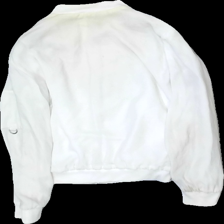
View: back
Type: Jacket
Category: Ladies
Brand: Zara
Colors: White
Material: 100% polyester
Cut: V-collar
Size: S
Season: All
Stains: Major
Damage: väldigt smutsigt
Damage location: top center
Damage 2: nopprigt och smutsigt
Damage 2 location: middle center
Damage 3: väldigt smutsigt
Damage 3 location: top center
Price range: <50
Recommended usage: Energy recovery
Description: vit jacka